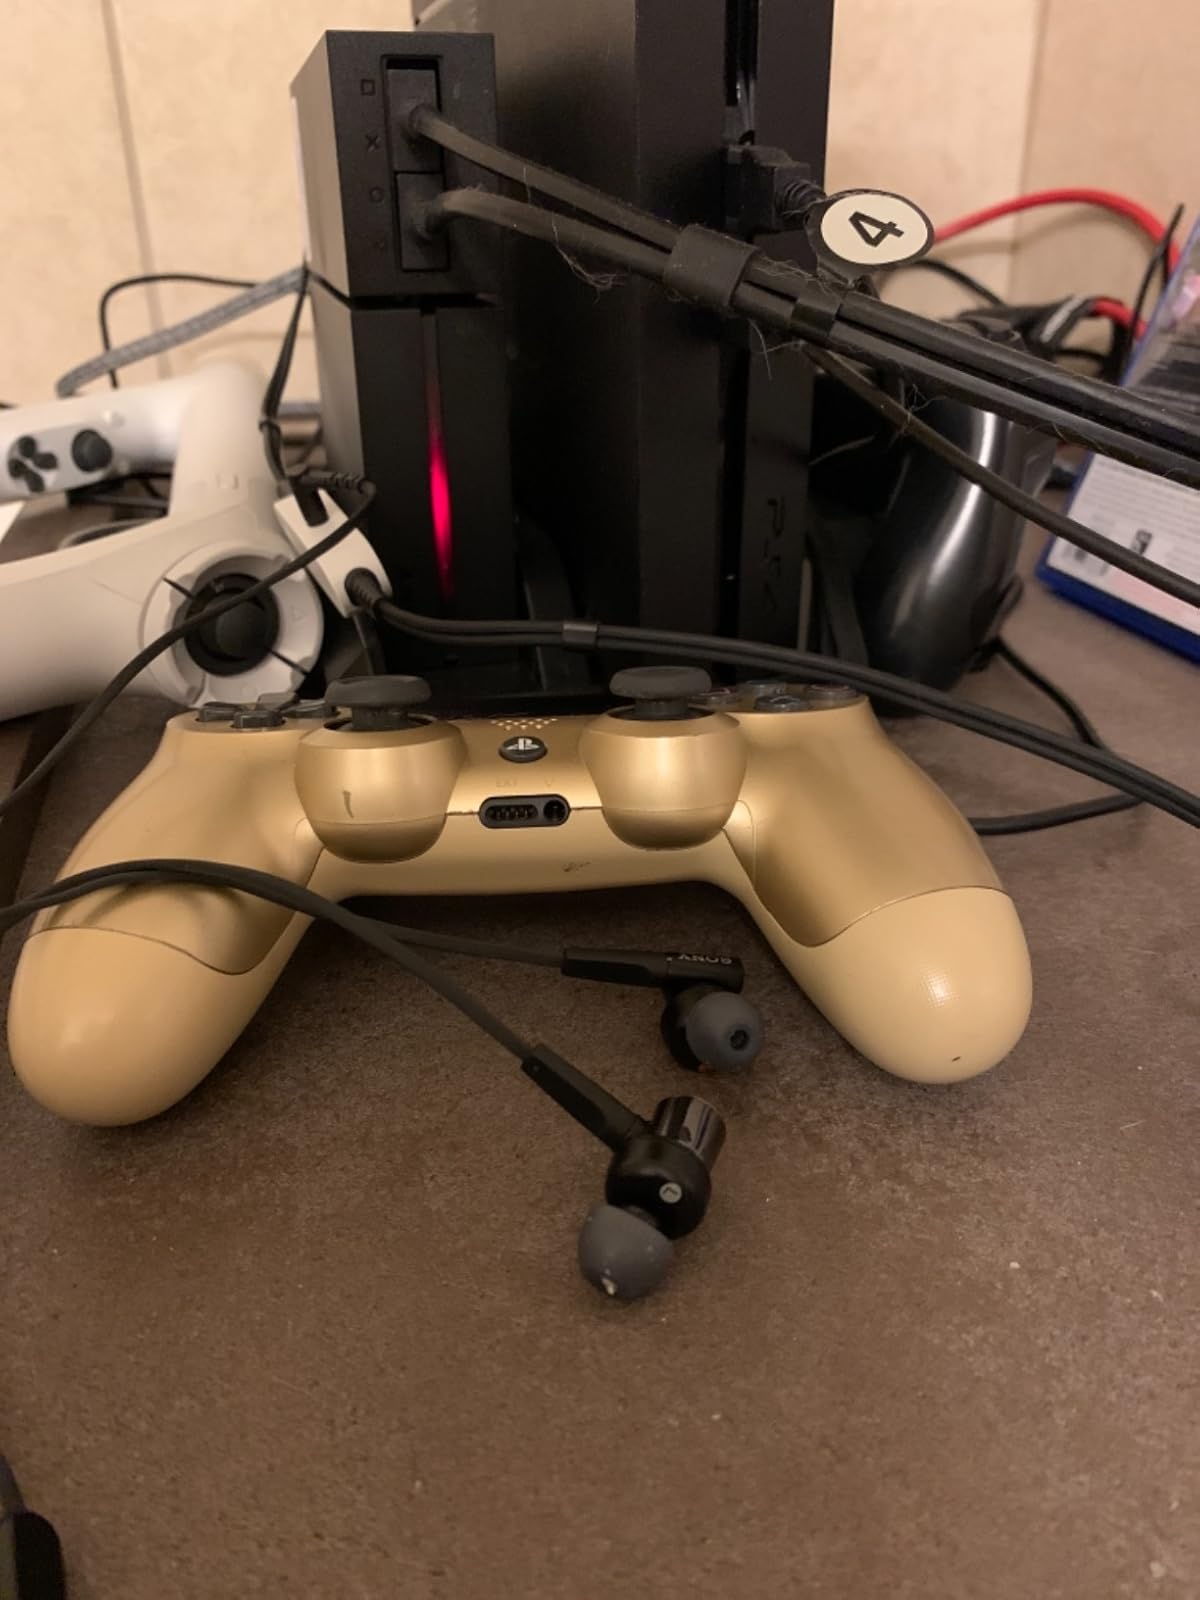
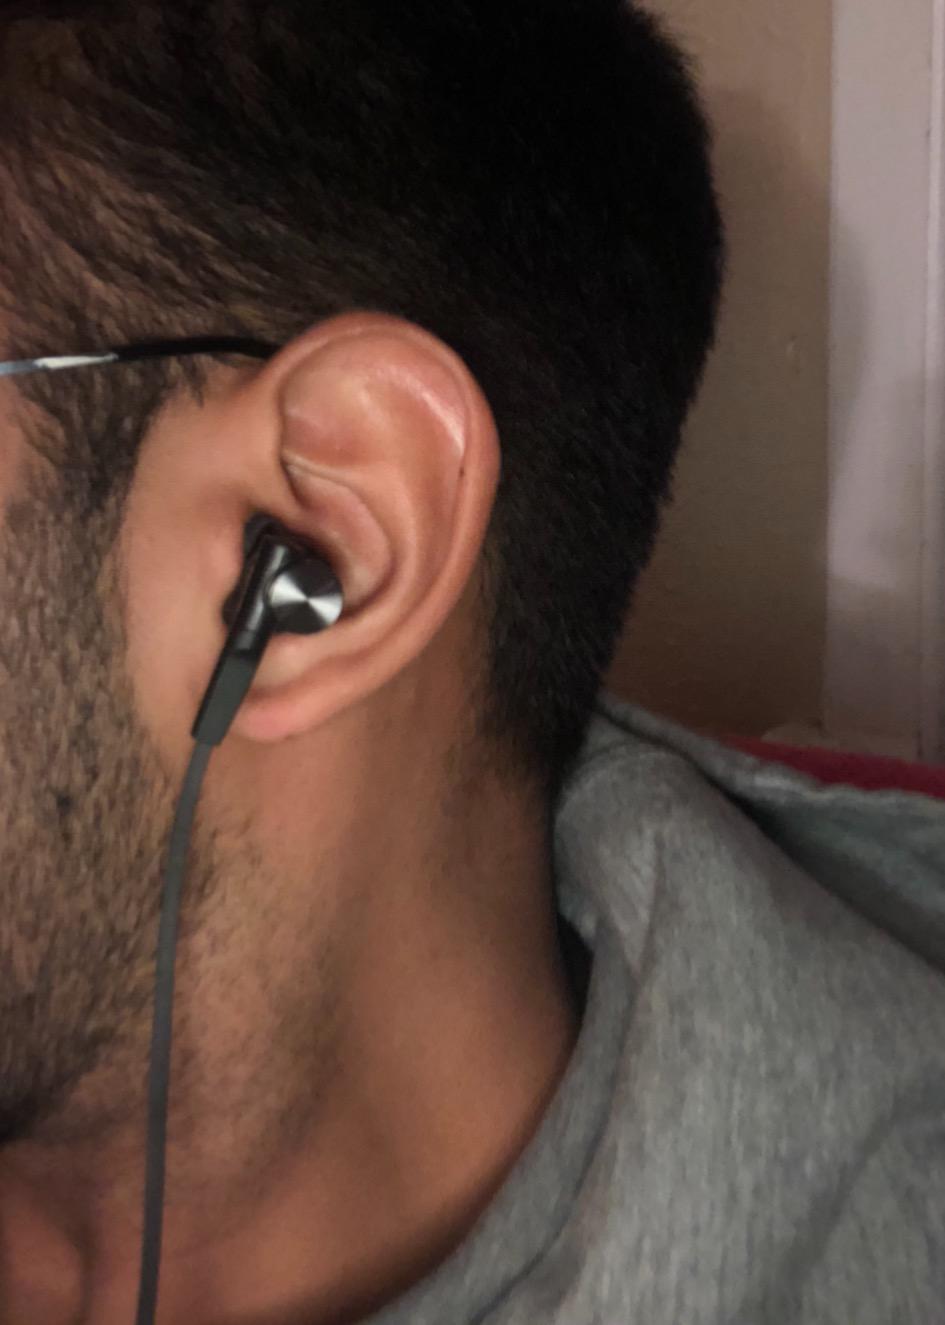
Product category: headphones
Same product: yes